Saint-Michel-de-Maurienne derailment

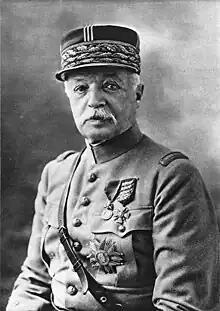
General Émile Fayolle

Following the Battle of Caporetto, which took place from October 24 to November 19 1917, a British and French Expeditionary Corps was sent to northeast Italy in order to reinforce the Italian front line. When the Italian front stabilized a month later, General Émile Fayolle, who was the new commander in chief of the French troops supporting the Italians, granted leave to soldiers who had previously fought on the Western Front so that morale would improve in the wake of the 1917 French Army mutinies. At the end of November 1917, a rail transport plan was organized to transport the French soldiers from Vicenza, an Italian city, to railway stations in France.